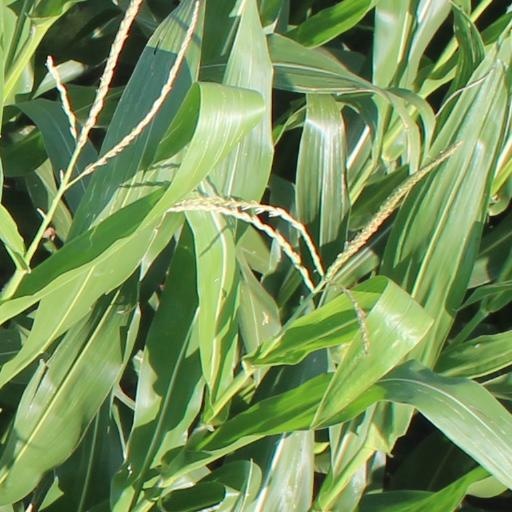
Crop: maize; corn